Luz Arce Ferrer

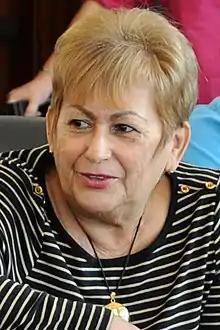
Luz Arce Ferrer in 2013

Luz Zenaida "Lucy" Arce Ferrer (born March 6, 1950), is a Puerto Rican politician. She served as a member of the Senate of Puerto Rico from 1996 till 2013.